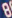
Number: 8